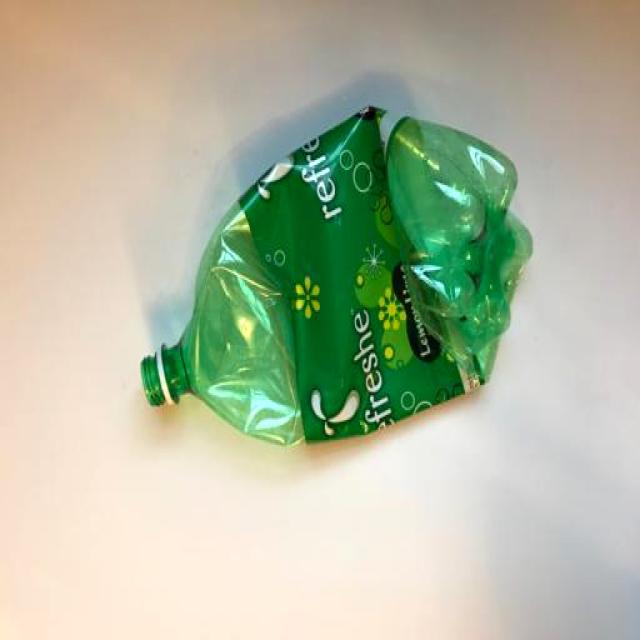
Label: Plastic